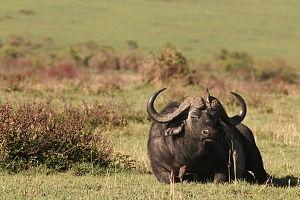
La réserve nationale du Masai Mara est une réserve nationale située au sud-ouest du Kenya. C'est le prolongement naturel du parc national du Serengeti situé en Tanzanie. Elle tient son nom de la tribu qui vit sur ses terres, les Masaïs, et de la rivière qui la traverse, la Mara. C'est dans ce parc qu'a été tourné le film Félins.